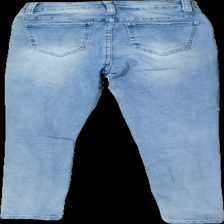
View: back
Type: Jeans
Category: Ladies
Brand: Not in the list
Brand text on label: monday
Colors: Blue
Material: 100% cotton
Cut: Regular
Size: XS
Season: All
Trend: Denim
Damage location: middle left
Damage 2 location: middle right
Damage 3 location: bottom center
Price range: 50-100
Recommended usage: Reuse
Description: blå jeans